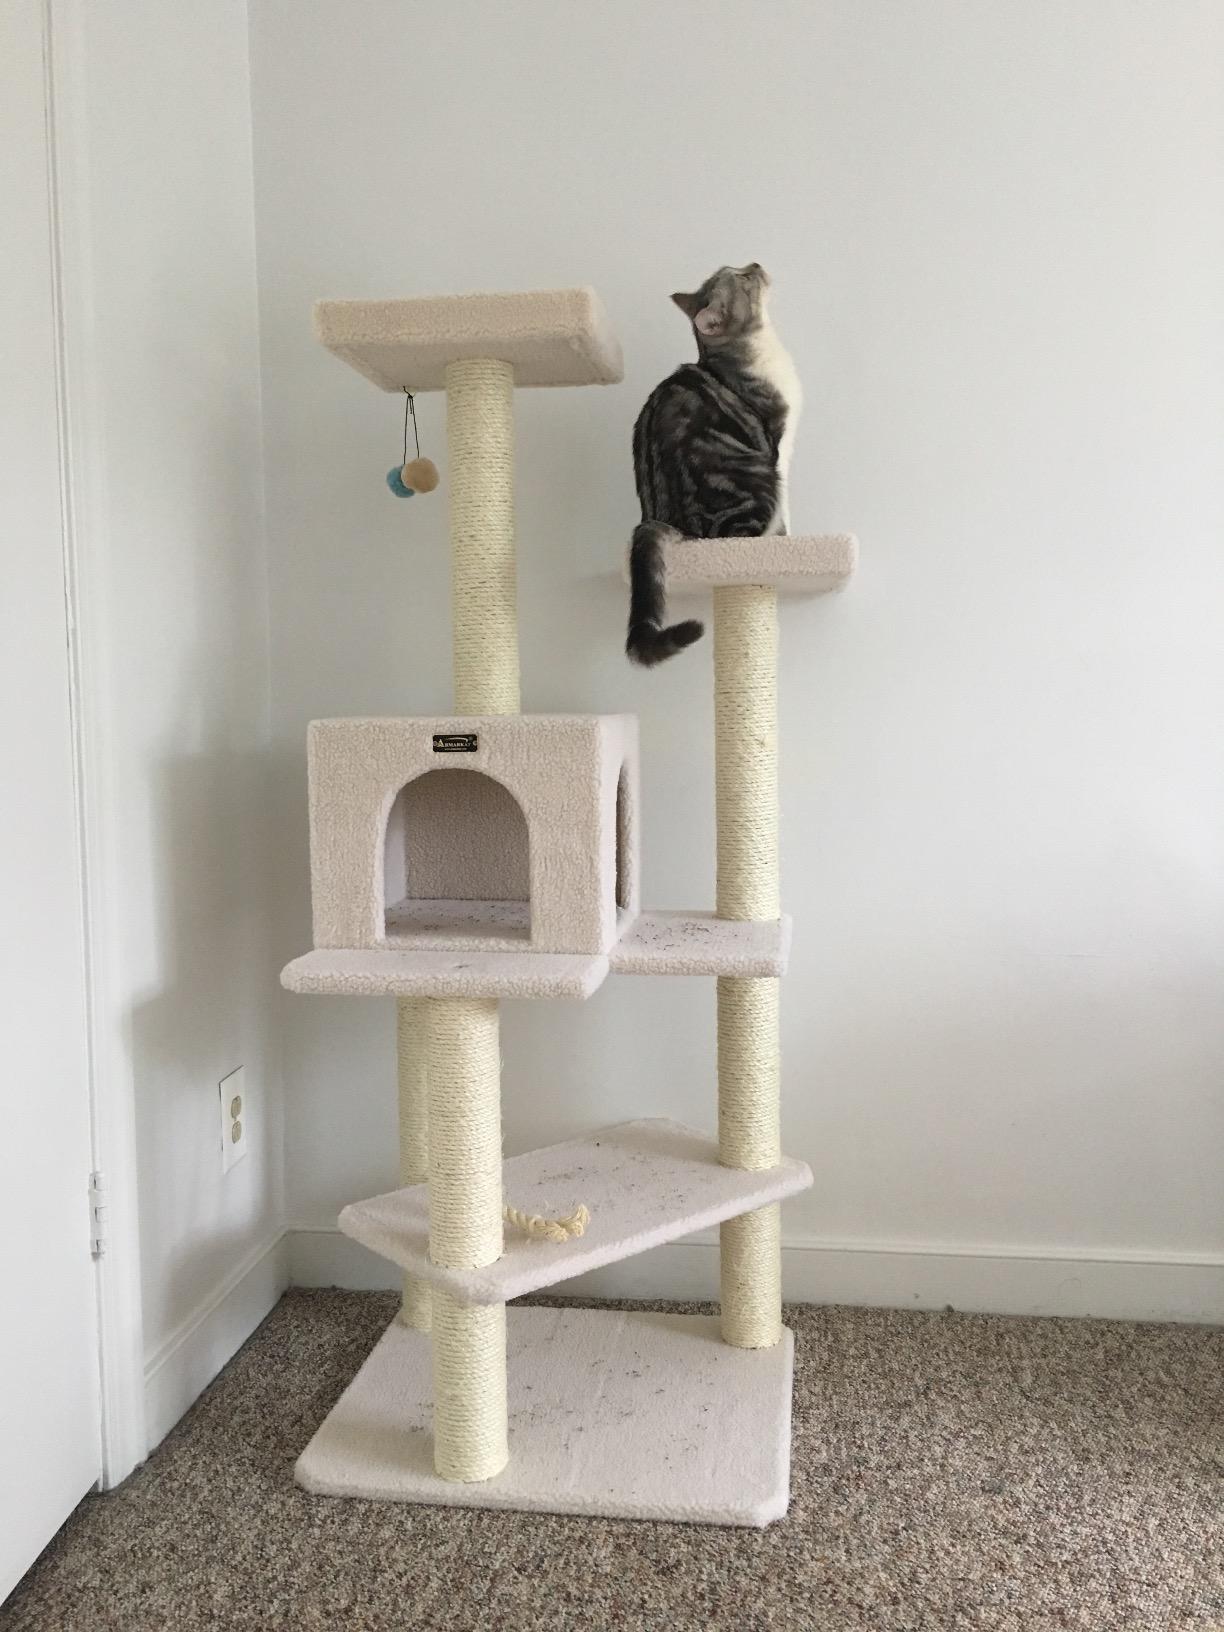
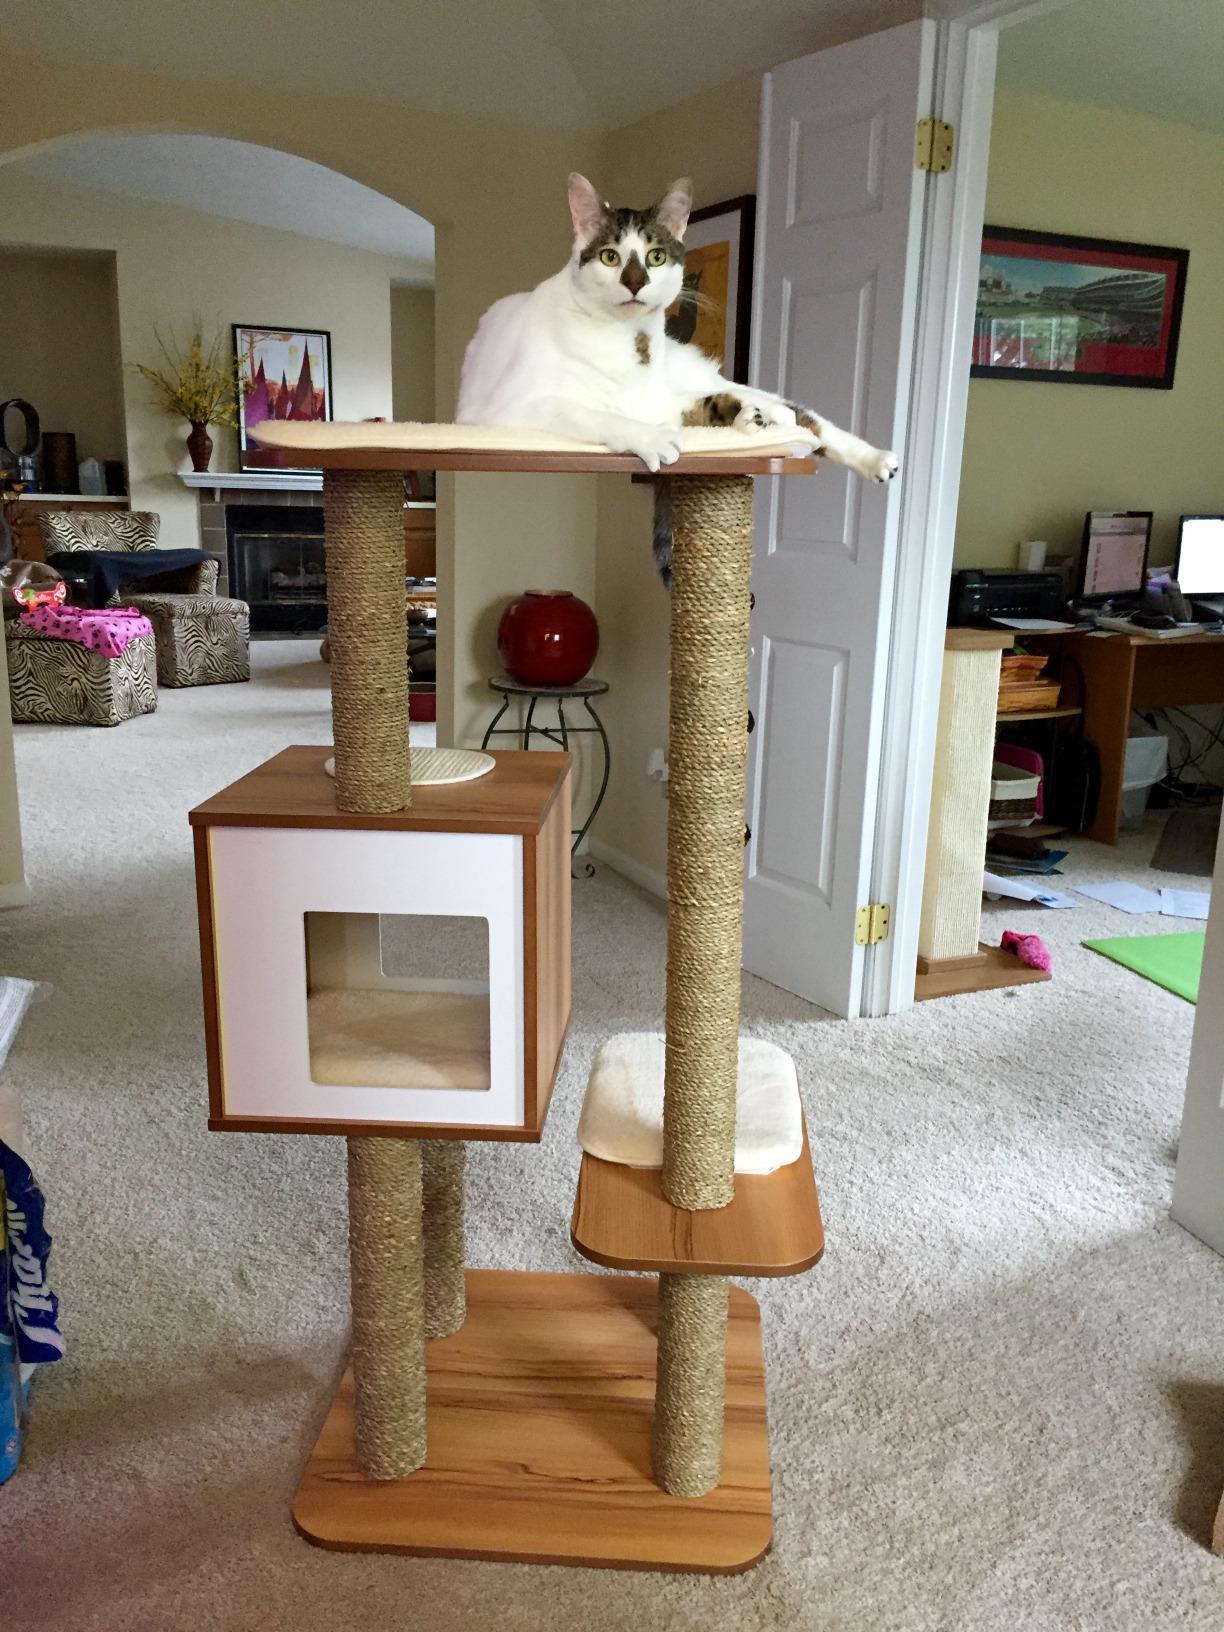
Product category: items_cat tree
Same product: no